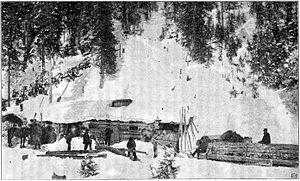
Norrland / Historie / Senmoderne tid (1789 – nutid) / Industrialisering
Skovarbejdere ved bræddehuse i Mellemnorrlands indland (fra Nils Holgersens forunderlige rejse gennem Sverige, 1908).
Norrland er den nordligste og arealmæssigt største af Sveriges tre landsdele, og landsdelen består af fem län: Gävleborgs län, Jämtlands län, Västernorrlands län, Västerbottens län og Norrbottens län. Landsdelen er traditionelt blevet defineret som bestående af ni landskaber: Gästrikland, Hälsingland, Härjedalen, Jämtland, Medelpad, Ångermanland, Västerbotten, Norrbotten og Lappland. Norrland har et areal på 242.735 km², hvilket udgør 59,6% af Sveriges areal. Indbyggertallet er 1.175.039, hvilket blot udgør ca. 12% af landets befolkning, hvilket også afspejles i Norrlands lave befolkningstæthed på ca. 4,8 indbyggere pr. km². I Norrland findes to af Sveriges minoritetsgrupper, samer og tornedalingar.